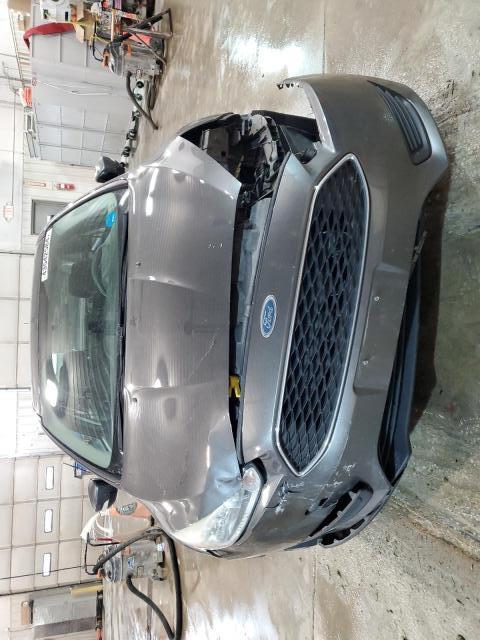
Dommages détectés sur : plaque d'immatriculation avant, pare-choc avant, feu avant gauche, capot, pare-brise avant, aile avant droite, aile avant gauche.
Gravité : majeur